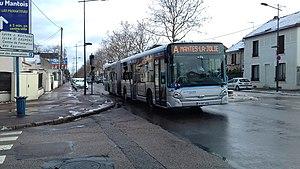
Heuliez GX 437 du réseau de bus TAM en Yvelines.
Tam en Yvelines est un réseau de bus desservant la Communauté d'agglomération de Mantes-en-Yvelines. Il est complémentaire du réseau de bus Rive Droite pour la desserte du Mantois.